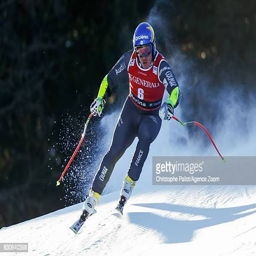
person competes during the fis alpine ski world cup men 's combined